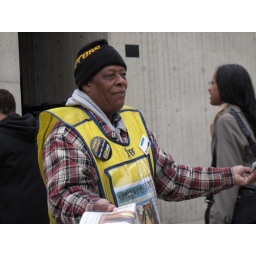
friendly face at silver spring in the mornings. he let me snap him as he was doing his job =)